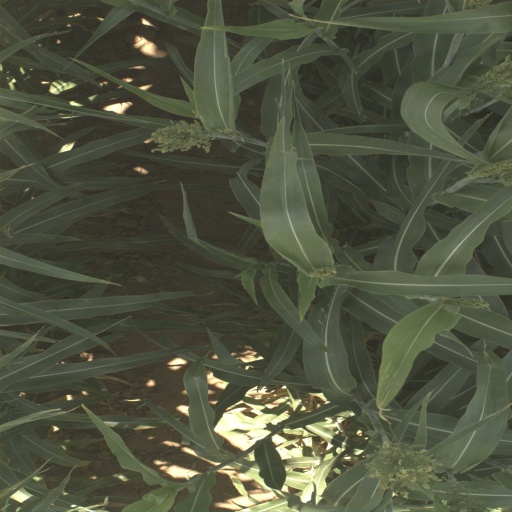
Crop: sorghum